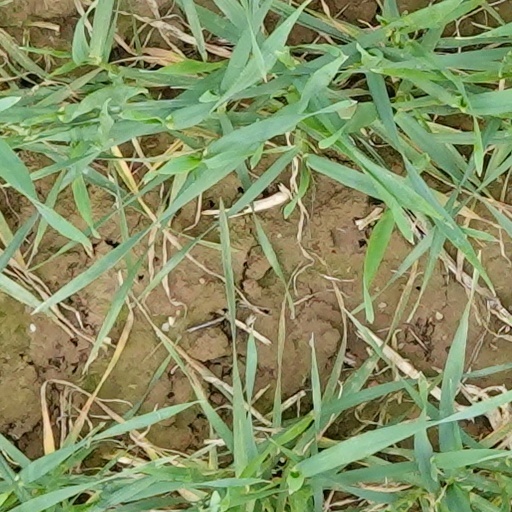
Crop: wheat